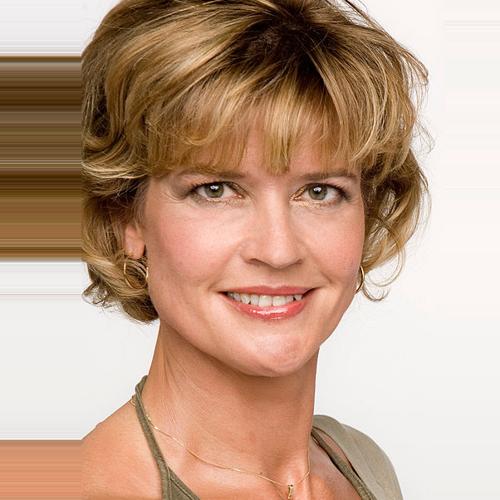
Age: 48